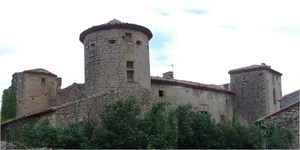
Rennes-le-Château est une commune française située dans le département de l'Aude en région Occitanie.